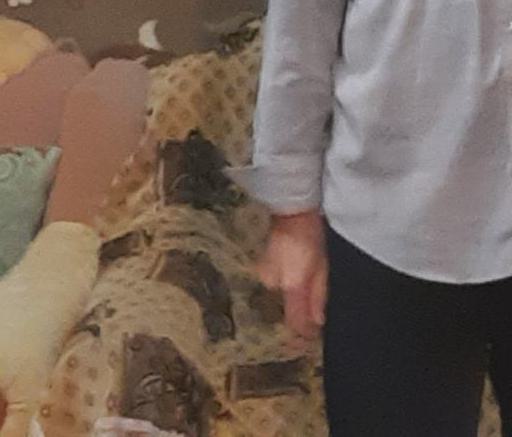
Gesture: no_gesture